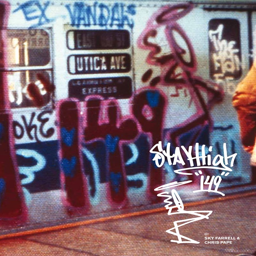
film actor , the biography of person , pioneer of graffiti .